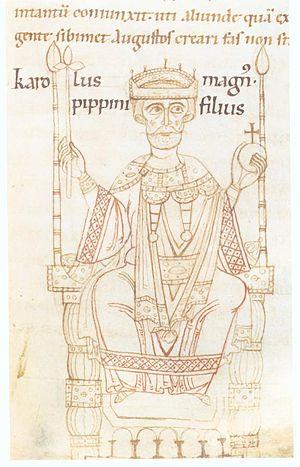
Charlemagne, du latin Carolus Magnus, ou Charles Iᵉʳ dit « le Grand », né à une date inconnue, mort le 28 janvier 814 à Aix-la-Chapelle, est un roi des Francs et empereur. Il appartient à la dynastie des Carolingiens. Fils de Pépin le Bref, il est roi des Francs à partir de 768, devient par conquête roi des Lombards en 774 et est couronné empereur à Rome par le pape Léon III le 24 ou 25 décembre 800, relevant une dignité disparue en Occident depuis la déposition, trois siècles auparavant, de Romulus Augustule en 476.